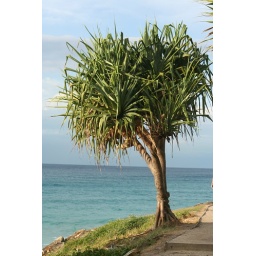
Some kind of tree over looking the ocean